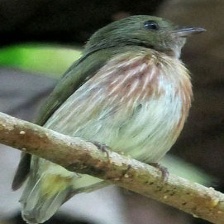
Species: STRIPPED MANAKIN
Scientific name: MACHAEROPTERUS REGULUS